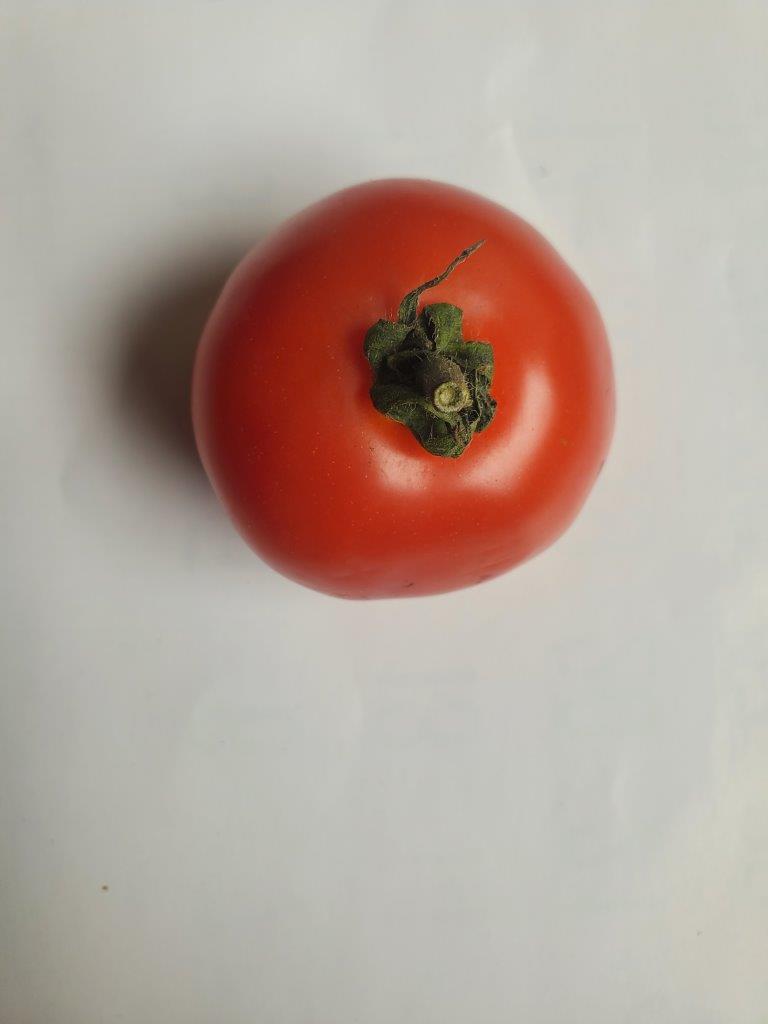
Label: Fresh